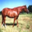
Label: horse